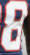
Number: 8